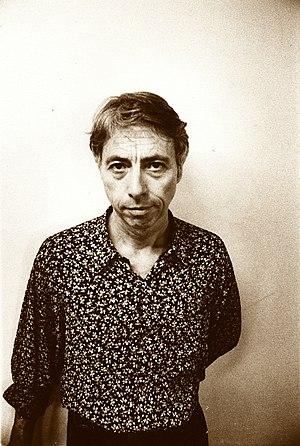
Harold Budd est un compositeur de musique contemporaine et ambient né le 24 mai 1936 à Los Angeles.